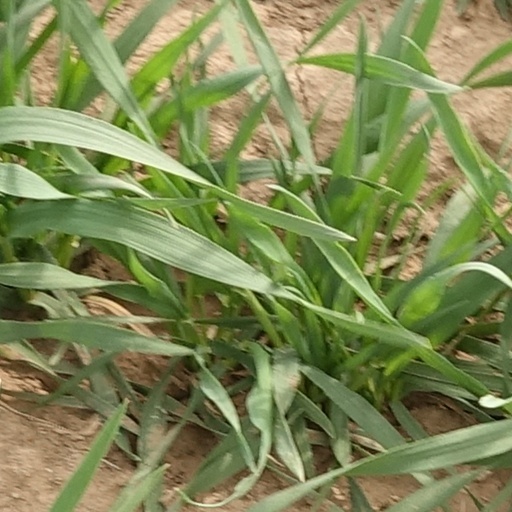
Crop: wheat